ISOLDE

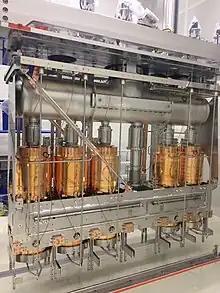
Cryo-module assembled in SM18 cleanroom for CERN's HIE-ISOLDE facility

In 2013, during the "Long Shutdown 1", three ISOLDE buildings were demolished. They've been built again as a new single building with a new control room, a data storage room, three laser laboratories, a biology and materials laboratory, and a room for visitors. Another building extension for the MEDICIS project and several others equipped with electrical, cooling and ventilation systems to be used for the HIE-ISOLDE project in the future were also built. In addition, the robots which were installed for the handling of radioactive targets have been replaced with more modern robots. In 2015, for the first time, a radioactive isotope beam could be accelerated to an energy level of 4.3 MeV per nucleon in the ISOLDE facility thanks to the HIE-ISOLDE upgrades. In late 2017, the CERN-MEDICIS facility produced its first radioisotopes and by the end of 2020 had provided external nine hospitals and research facilities with 41 batches of radioisotopes. Phase 2 of the facility's HIE-ISOLDE upgrade was completed in 2018, which allows ISOLDE to accelerate radioactive beams up to 10 MeV per nucleon.